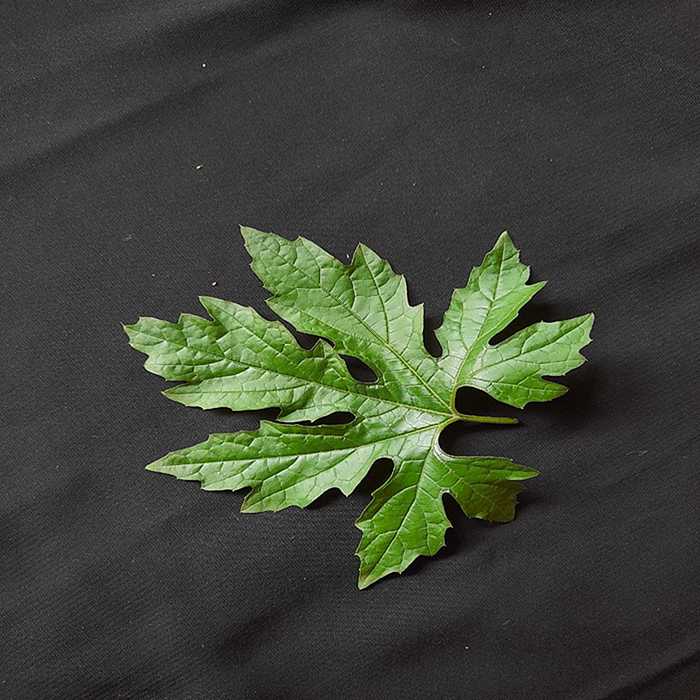
Plant: Bitter Gourd
Label: Fresh leaf